Angola–Benguela Front

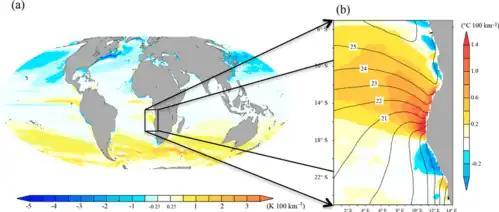
(a) Global image of observed 1982–2010 Optimum Interpolation Sea Surface Temperature (OISST). (b) Annual-mean Sea Surface Temperature (contour, °C) and its meridional gradient (°C per 100 km) around the ABF. Figure taken from Koseki et al. (2019)

The physical properties of the ABF have been studied by historic hydrographic data, satellite-derived sea surface temperature observations, "in situ" measurements and by model-based studies. All of the findings are in general agreement that the front is oriented normal to the coast and stretches offshore in a west to north-westerly direction between 15 and 17°S. The front has an average width of about 200 km, but it can be much narrower at certain times, with steeper temperature gradients. The average distance the front penetrates seawards from the coast is 250 km, but traces can be found up to 1000 km offshore. The region of the frontal zone was previously defined by a characteristic temperature gradient of between 1 °C per 28 km and 1 °C per 90 km. A more recent study calculated a meridional sea surface temperature gradient of 1 °C per 34 km (or 3 °C per 100 km) across the ABF in austral summer, whereas Colberg and Reason (2006) estimated ~4 °C per 100 km in the middle of the ABF. The sharpest temperature gradients are found within 250 km of the coast. Multiple sharp fronts can also occur, especially when the Angola Current is strongest in austral summer.